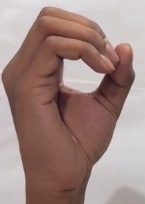
ASL sign: O